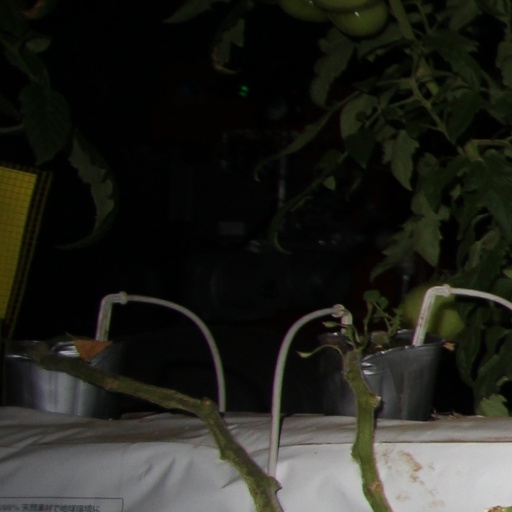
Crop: tomato